Sevenia boisduvali

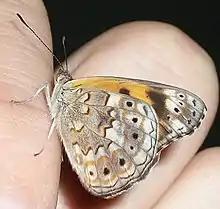
Female viewed from the side with wings closed

The wingspan of Boisduval's tree nymph is 40–45 mm. The upper surface of the wings of the male are uniform dark brown, with small dark spots near the fringe of the hindwings. The female has an overall lighter brown colour on the upper surface, and orange-brown markings near the tips of the forewings. The dark spots near the fringe of the hindwings are more pronounced in females. The undersurface of the hindwings of both sexes are variegated grey and brown, and have an arc of seven dark spots encircled firstly by a greyish ring, and then an orange-brown ring. The undersurface of the forewing is orange brown with a row of four black spots near the tip. The female forewing also has two dark brown bands.